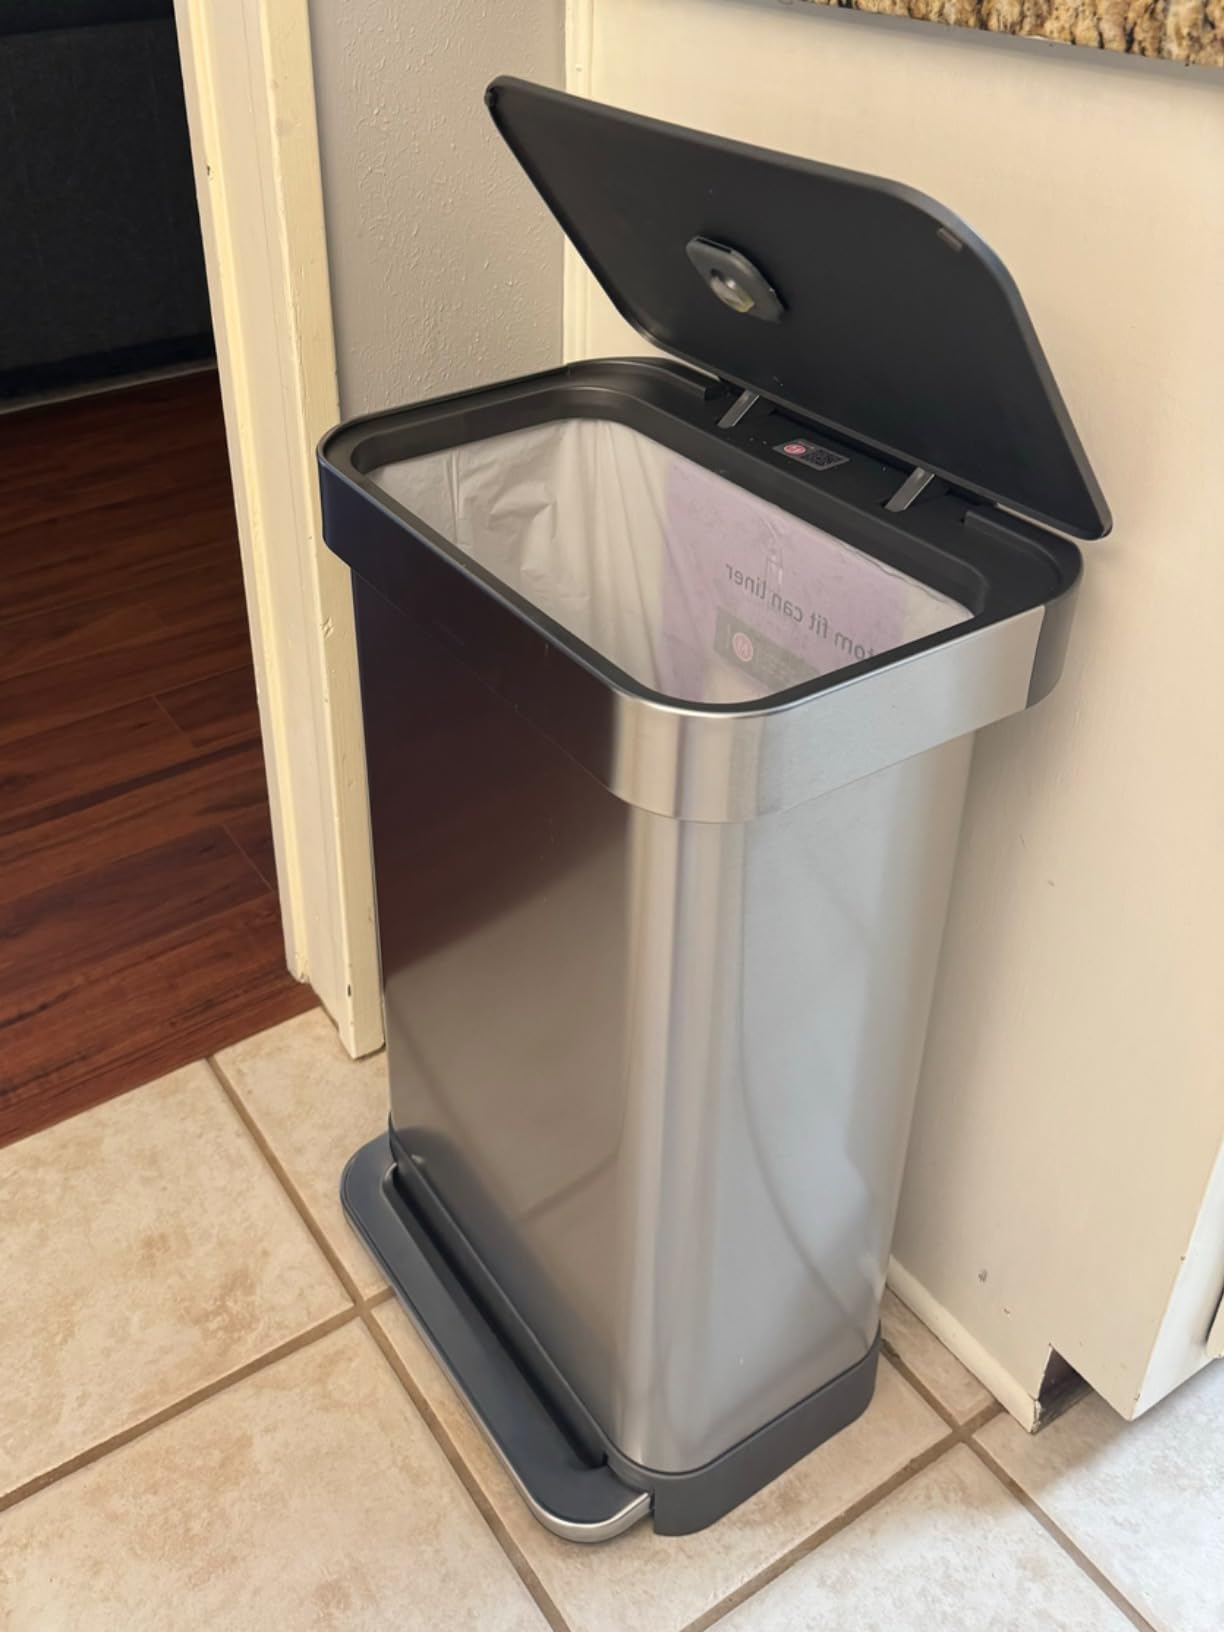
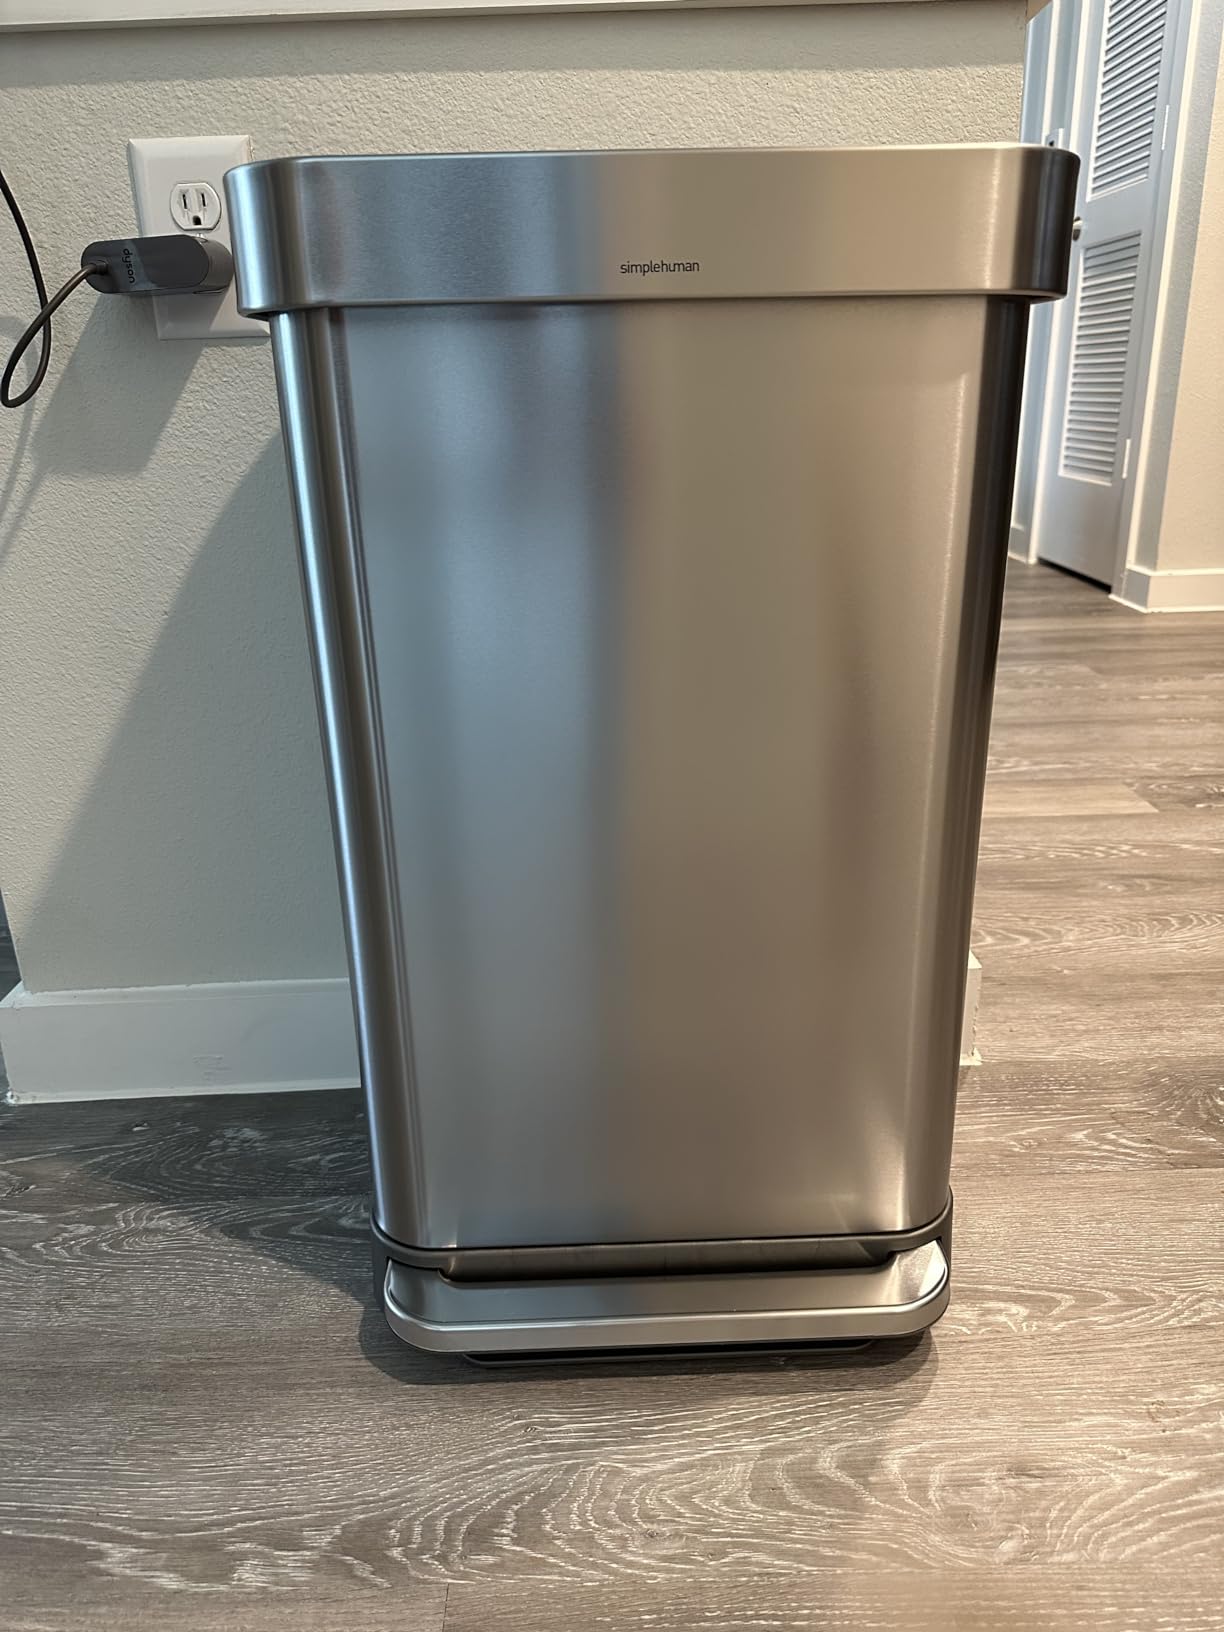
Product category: misc
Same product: yes